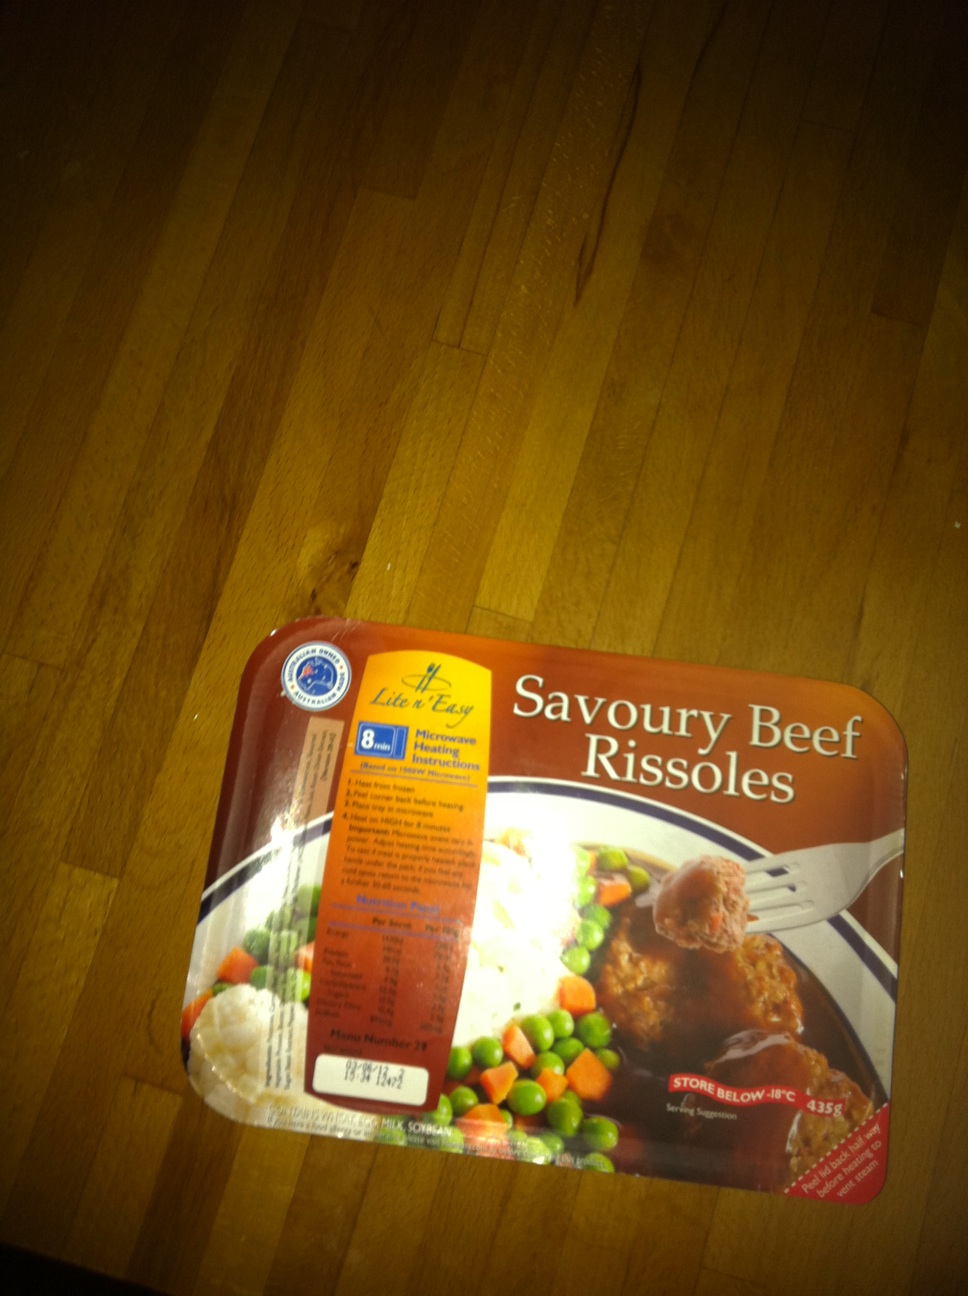Question: For how long do I cook this in the microwave?
Answer: unanswerable